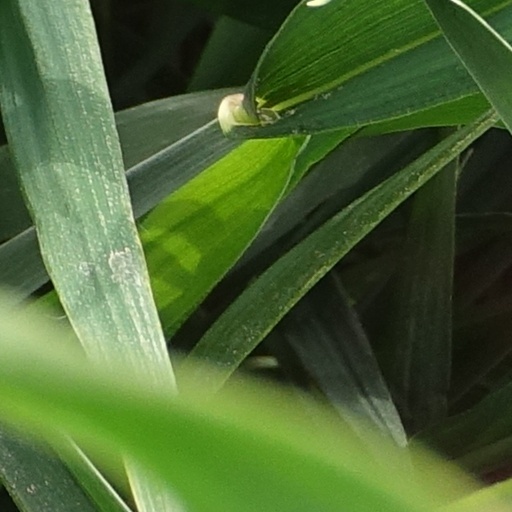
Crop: wheat